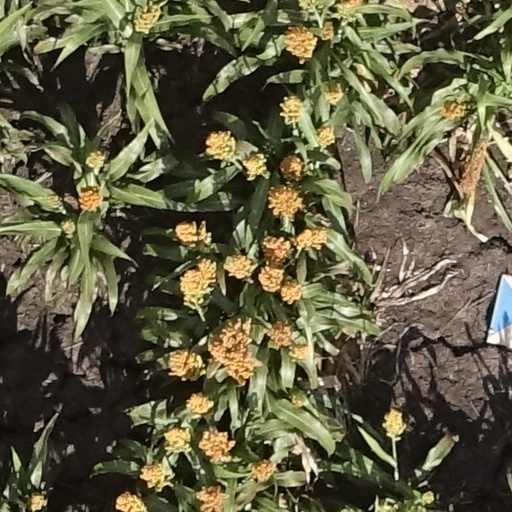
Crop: sorghum